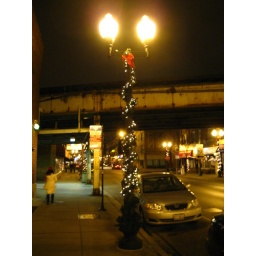
A dressed up street lamp in Lincoln square.